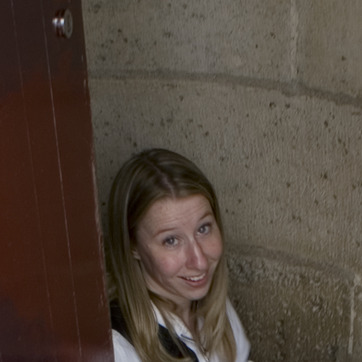
Material: hair